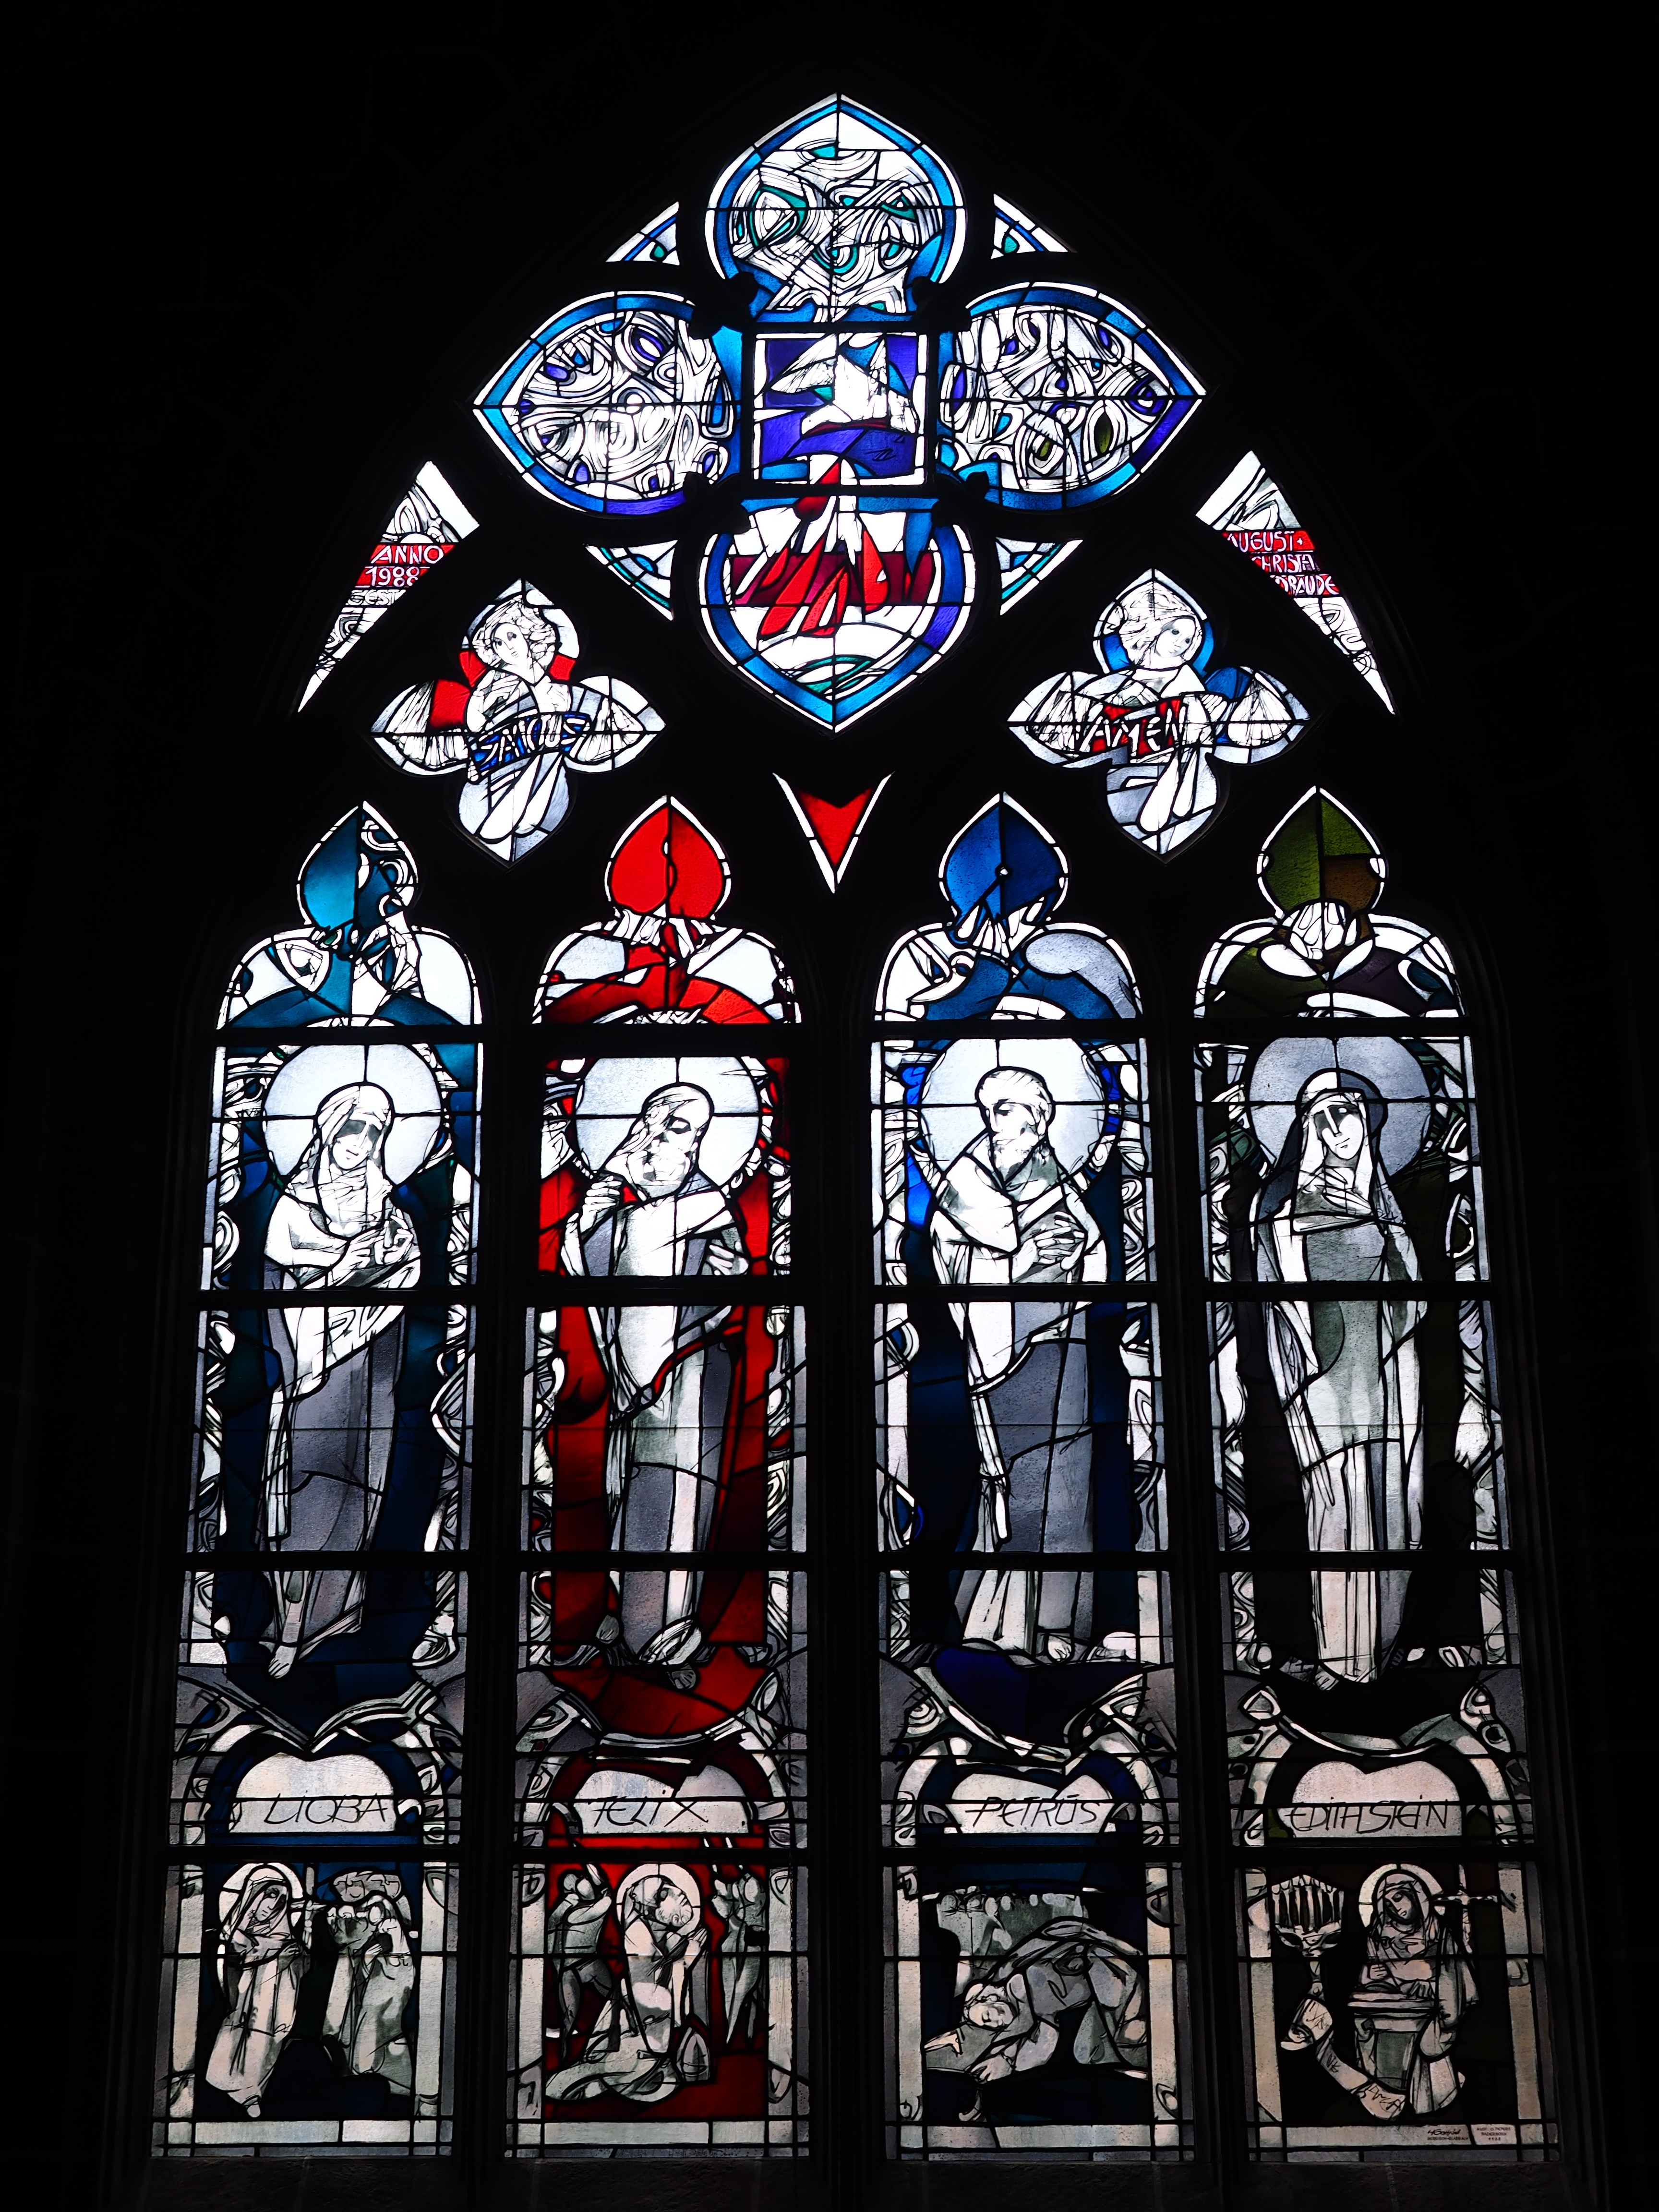
architecture, window, glass, church, material, stained glass, symmetry, christianity, iron, dom, church window, fritzlar, fritzlar cathedral